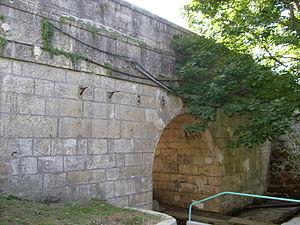
Le pont Napoléon, Saint-Porchaire
Saint-Porchaire est une commune du sud-ouest de la France, située dans le département de la Charente-Maritime. Ses habitants sont appelés les Saint-Porcherois et les Saint-Porcheroises.